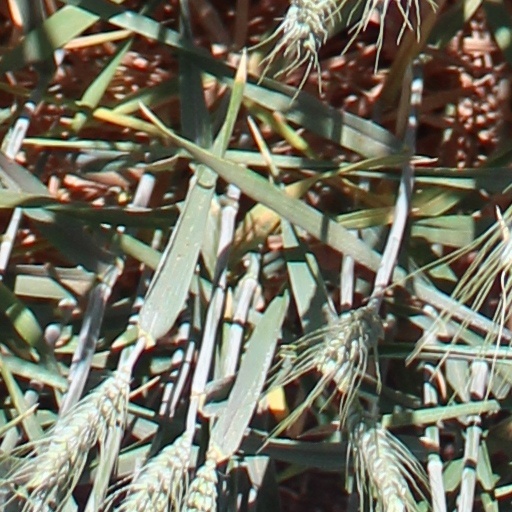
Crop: wheat